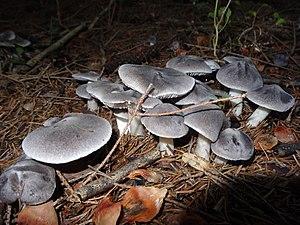
Tricholoma myomyces (jusqu'en 1933 Tricholoma terreum), ou tricholome couleur de souris, tricholome terreux, de ses noms vernaculaires charbonnier, petit gris ou griset